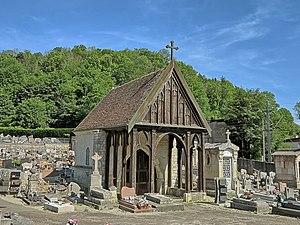
La chapelle du Saint-Sépulcre
La liste des chapelles du Doubs présente les chapelles situées sur le territoire des communes du département français du Doubs. Il est fait état des diverses protections dont elles peuvent bénéficier et, notamment, les inscriptions et classements au titre des monuments historiques.
Baume-les-Dames est une commune française située dans le département du Doubs en région Bourgogne-Franche-Comté. Elle fait partie de la région culturelle et historique de Franche-Comté.